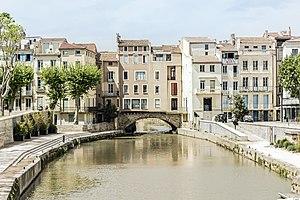
L'unité urbaine de Narbonne est une unité urbaine française centrée sur la ville de Narbonne, une des sous-préfectures de l'Aude et qui est la première agglomération de ce département.